James Clark (Jesuit)

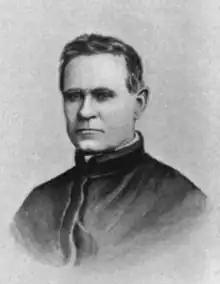
Portrait of Clark

James Clark (October 21, 1809 – September 9, 1885) was an American Catholic priest and Jesuit who led the College of the Holy Cross during the American Civil War as president from 1861 to 1867. Born in Pennsylvania, he was educated at the United States Military Academy and served as an officer in the U.S. Army for one year, before converting to Catholicism and later entering the Society of Jesus.